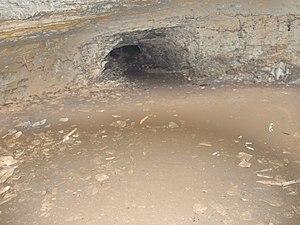
Vue du fond de la grotte de la Baume, à Bournois.
Bournois est une commune française située dans le département du Doubs, en région Bourgogne-Franche-Comté.